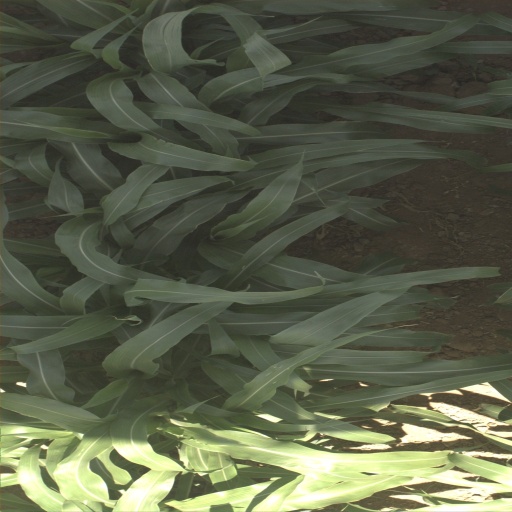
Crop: sorghum